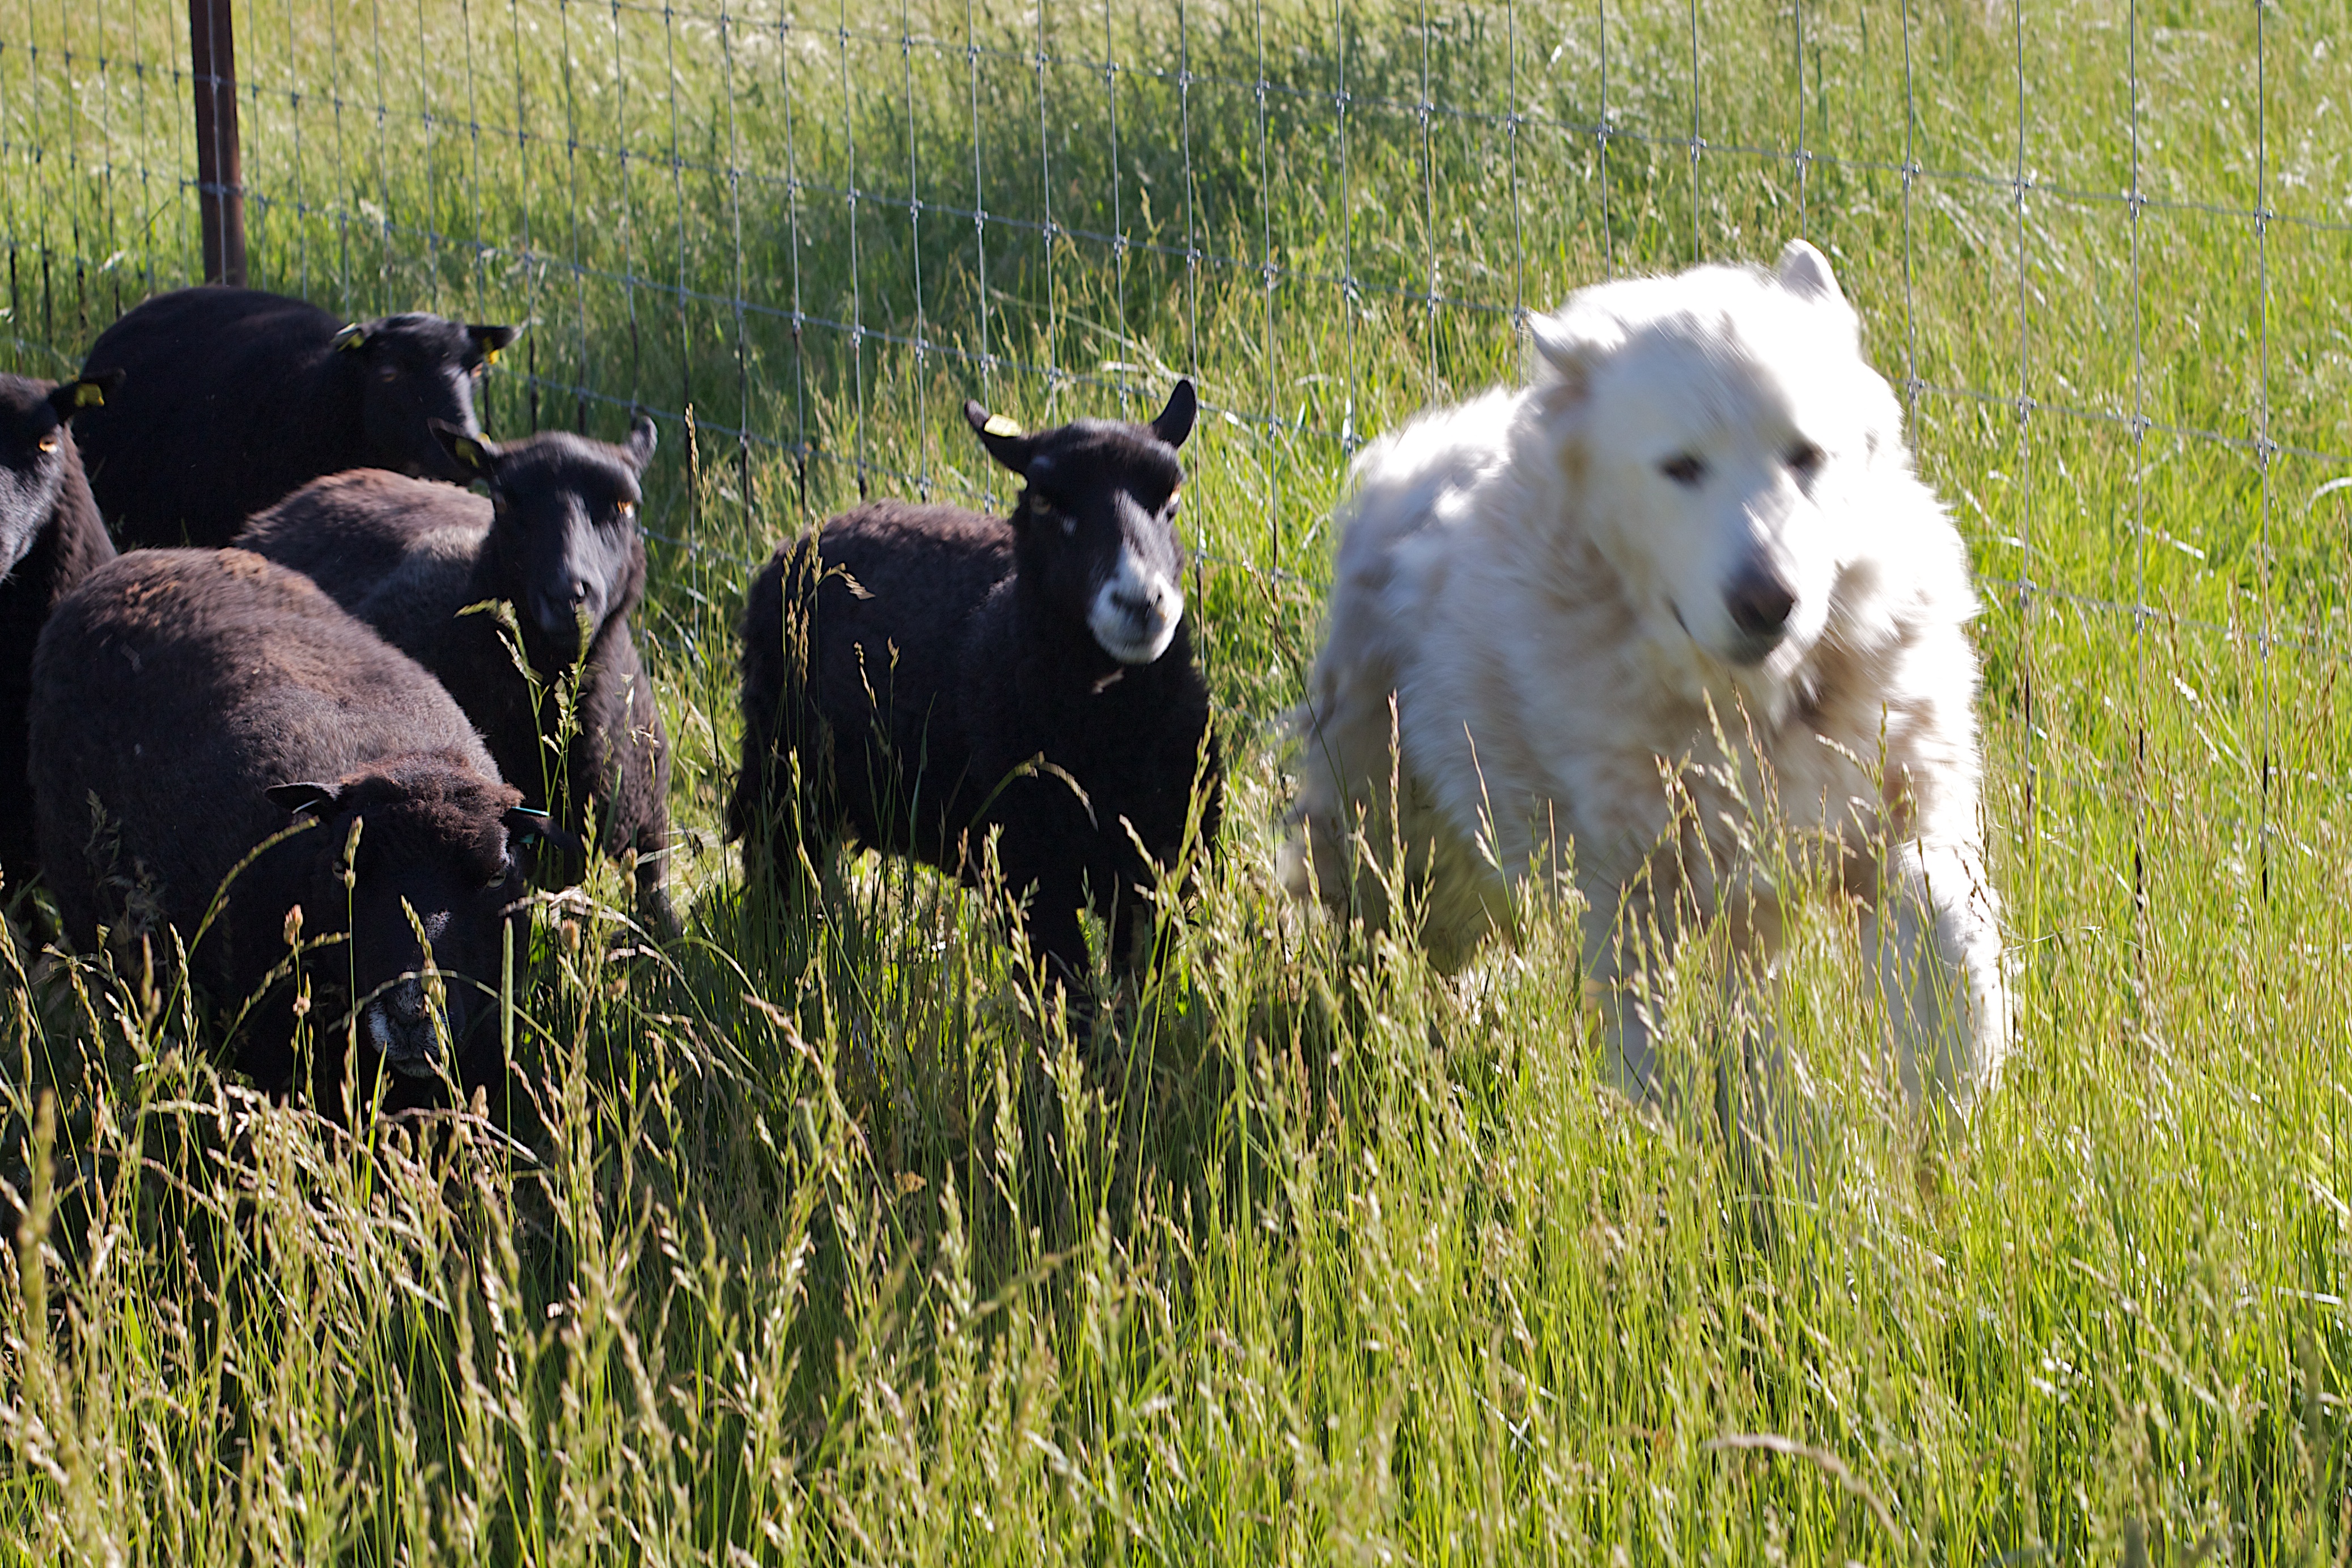
grass, meadow, flower, dog, wildlife, herd, pasture, grazing, sheep, mammal, vertebrate, desertweyr, odyssey, hurleylounge, dog like mammal